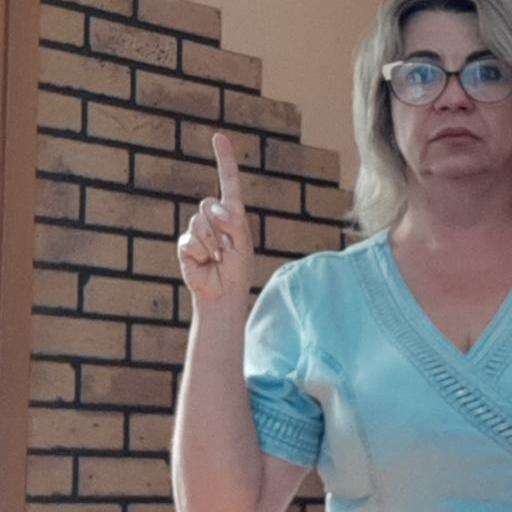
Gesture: one